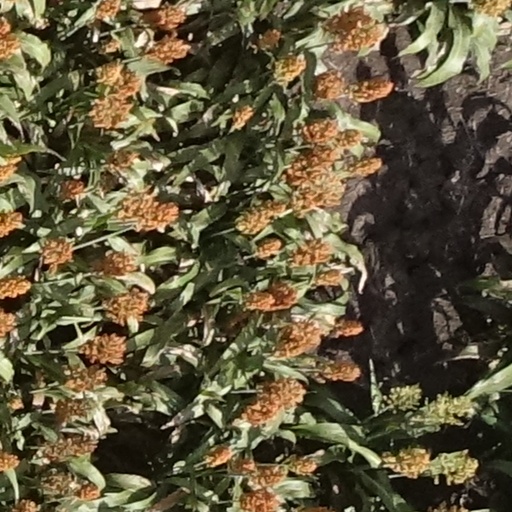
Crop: sorghum